Climate change in Tuvalu

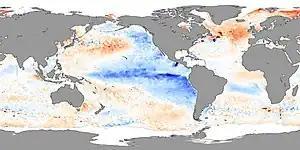
Sea surface temperature anomalies in November 2007 showing La Niña conditions. Blue=temperature below average; red=temperature above average

The sea level in Tuvalu varies as a consequence of a wide range of atmospheric and oceanographic influences. The 2011 report of the "Pacific Climate Change Science Program" published by the Australian Government, describes a strong zonal (east‑to-west) sea-level slope along the equator, with sea level west of the International Date Line (180° longitude) being about a half metre higher than found in the eastern equatorial Pacific and South American coastal regions. The trade winds that push surface water westward create this zonal tilting of sea level on the equator. Below the equator a higher sea level can also be found about 20° to 40° south (Tuvalu is spread out from 6° to 10° south).